Antony, Hauts-de-Seine

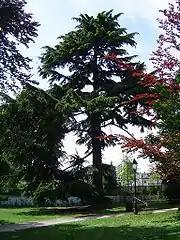
Himalayan Cedar in Raymond Sibille park

Since the 2000s, the amount of cash flow for the commune remained well above the average for this level (communes from 50,000 to 100,000 population):